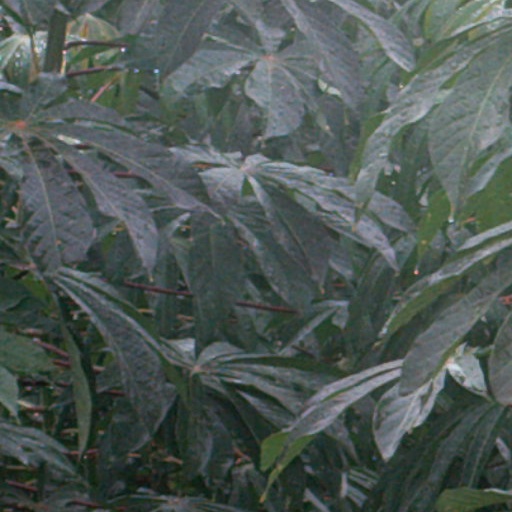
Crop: cassava